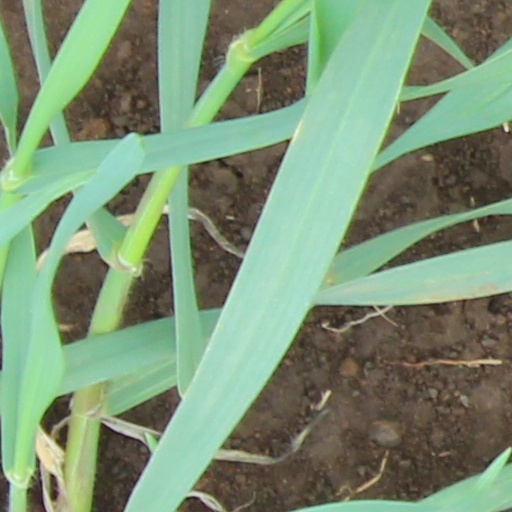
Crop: wheat